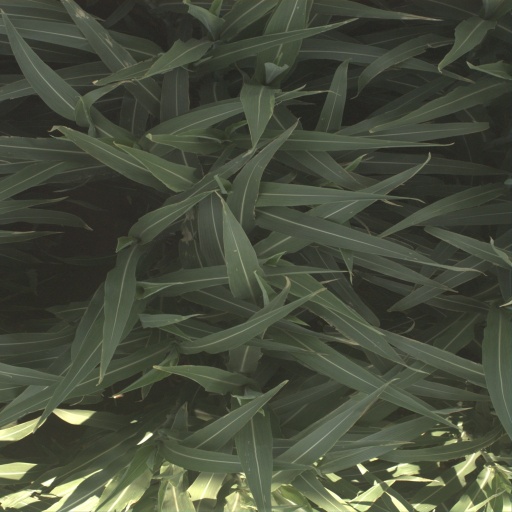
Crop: sorghum